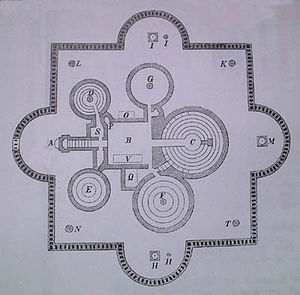
Stjerneborg
Plantegning
Stjerneborg var et astronomisk observatorium som Tycho Brahe fik bygget på Hven da han ikke fandt Uranienborg tilstrækkelig. Han ønskede større nøjagtighed for sine instrumenter og ville beskytte dem mod vindstød, samt ydermere at lade dem placere på solide fundamenter. Det stod færdigt i 1584. Dette nye observatorium var bygget under jorden, og kun under observationer lod man observationslugerne åbne. På den måde fik man en større nøjagtighed, og da man også bedre kunne styre temperatursvingningerne hjalp det med til bedre obervationer.